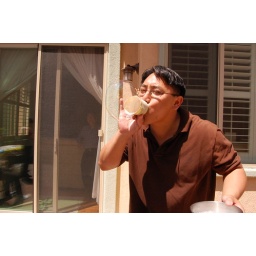
Blowing big bubbles out of a paper cup cut in half with a hole on the bottom